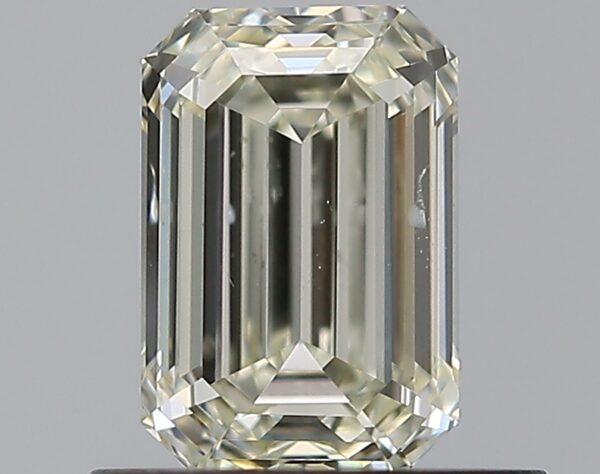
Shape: emerald
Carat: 0.7
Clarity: SI2
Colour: L
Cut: EX
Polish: VG
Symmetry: VG
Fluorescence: N
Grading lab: GIA
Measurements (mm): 6.09 x 4.1 x 2.75